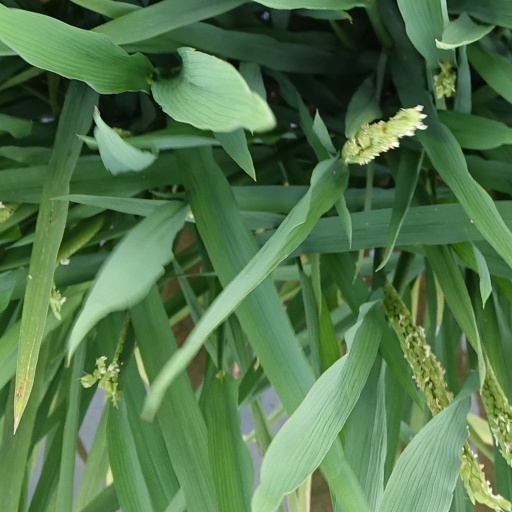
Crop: rice